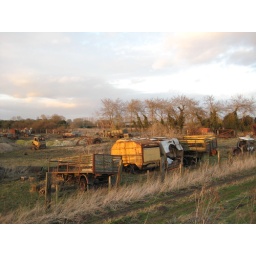
An odd field near Lakenheath full of old vehicles everywhere. Some have trees growing out the back of them!